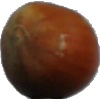
Label: Nut Forest 1